Sompting Abbotts Preparatory School

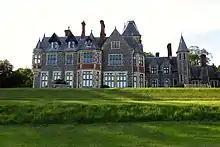
view from south

The manor, along with its estate passed to Reverend P.G. Croft in 1830. At this time, the manor contained a house with a five-bay symmetrical south front.